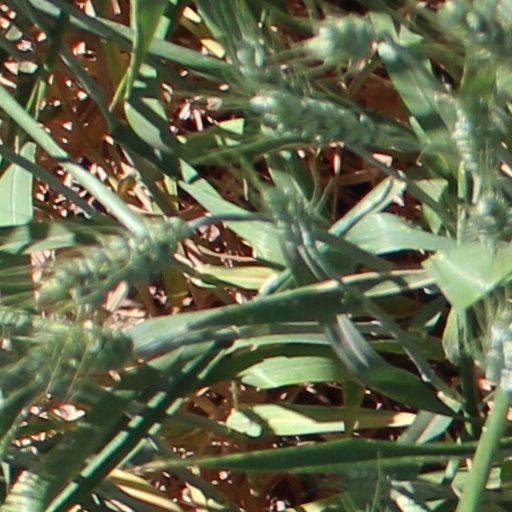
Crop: wheat